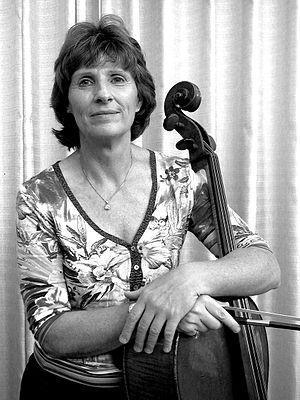
Portrait de Maria Kliegel lors d'un concert à la Philharmonie d'Essen.
Maria Kliegel est une violoncelliste allemande.